Oxford English Dictionary

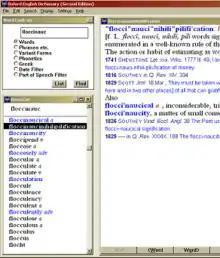
A screenshot of the first version of the "OED" second edition CD-ROM software

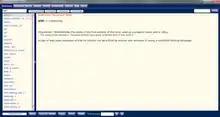
"OED2" 4th Edition CD-ROM

In 1971, the 13-volume "OED1" (1933) was reprinted as a two-volume "Compact Edition", by photographically reducing each page to one-half its linear dimensions; each compact edition page held four "OED1" pages in a four-up ("4-up") format. The two-volume letters were "A" and "P"; the first supplement was at the second volume's end. The "Compact Edition" included, in a small slip-case drawer, a Bausch & Lomb magnifying glass to help in reading reduced type. Many copies were inexpensively distributed through book clubs. In 1987, the second supplement was published as a third volume to the "Compact Edition".